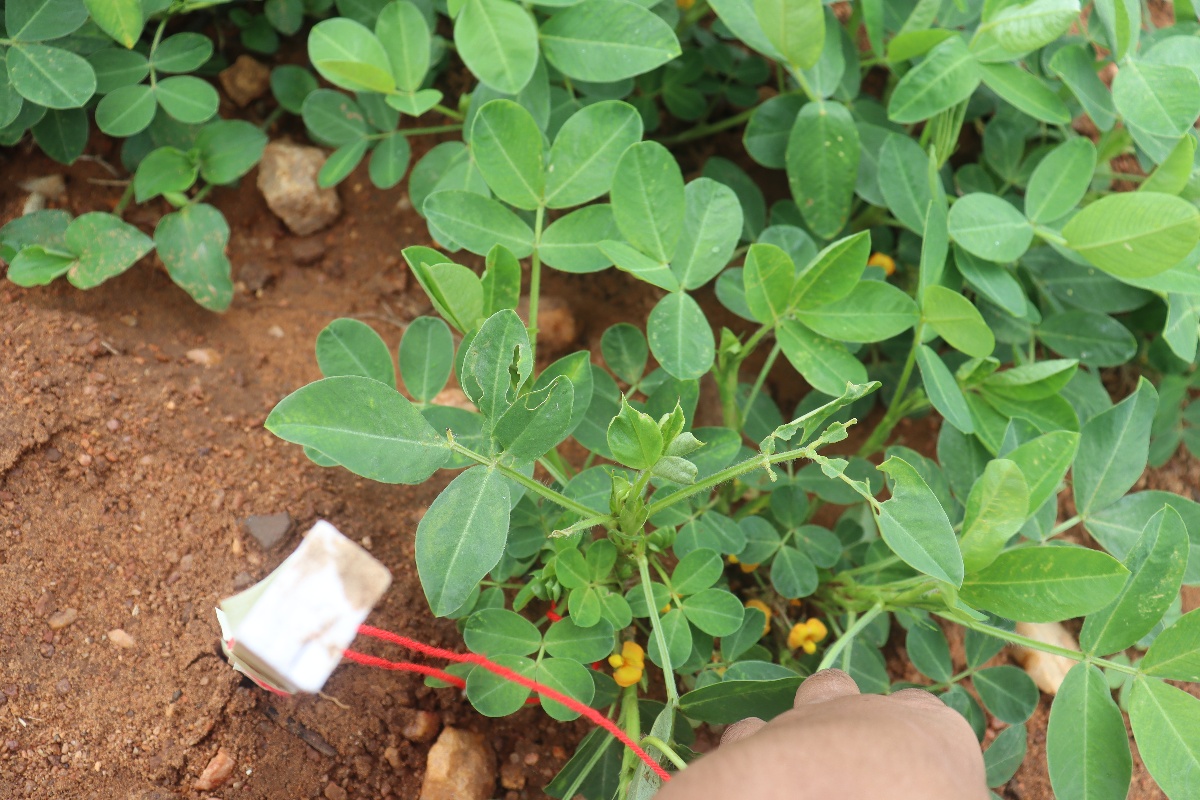
Label: healthy leaf